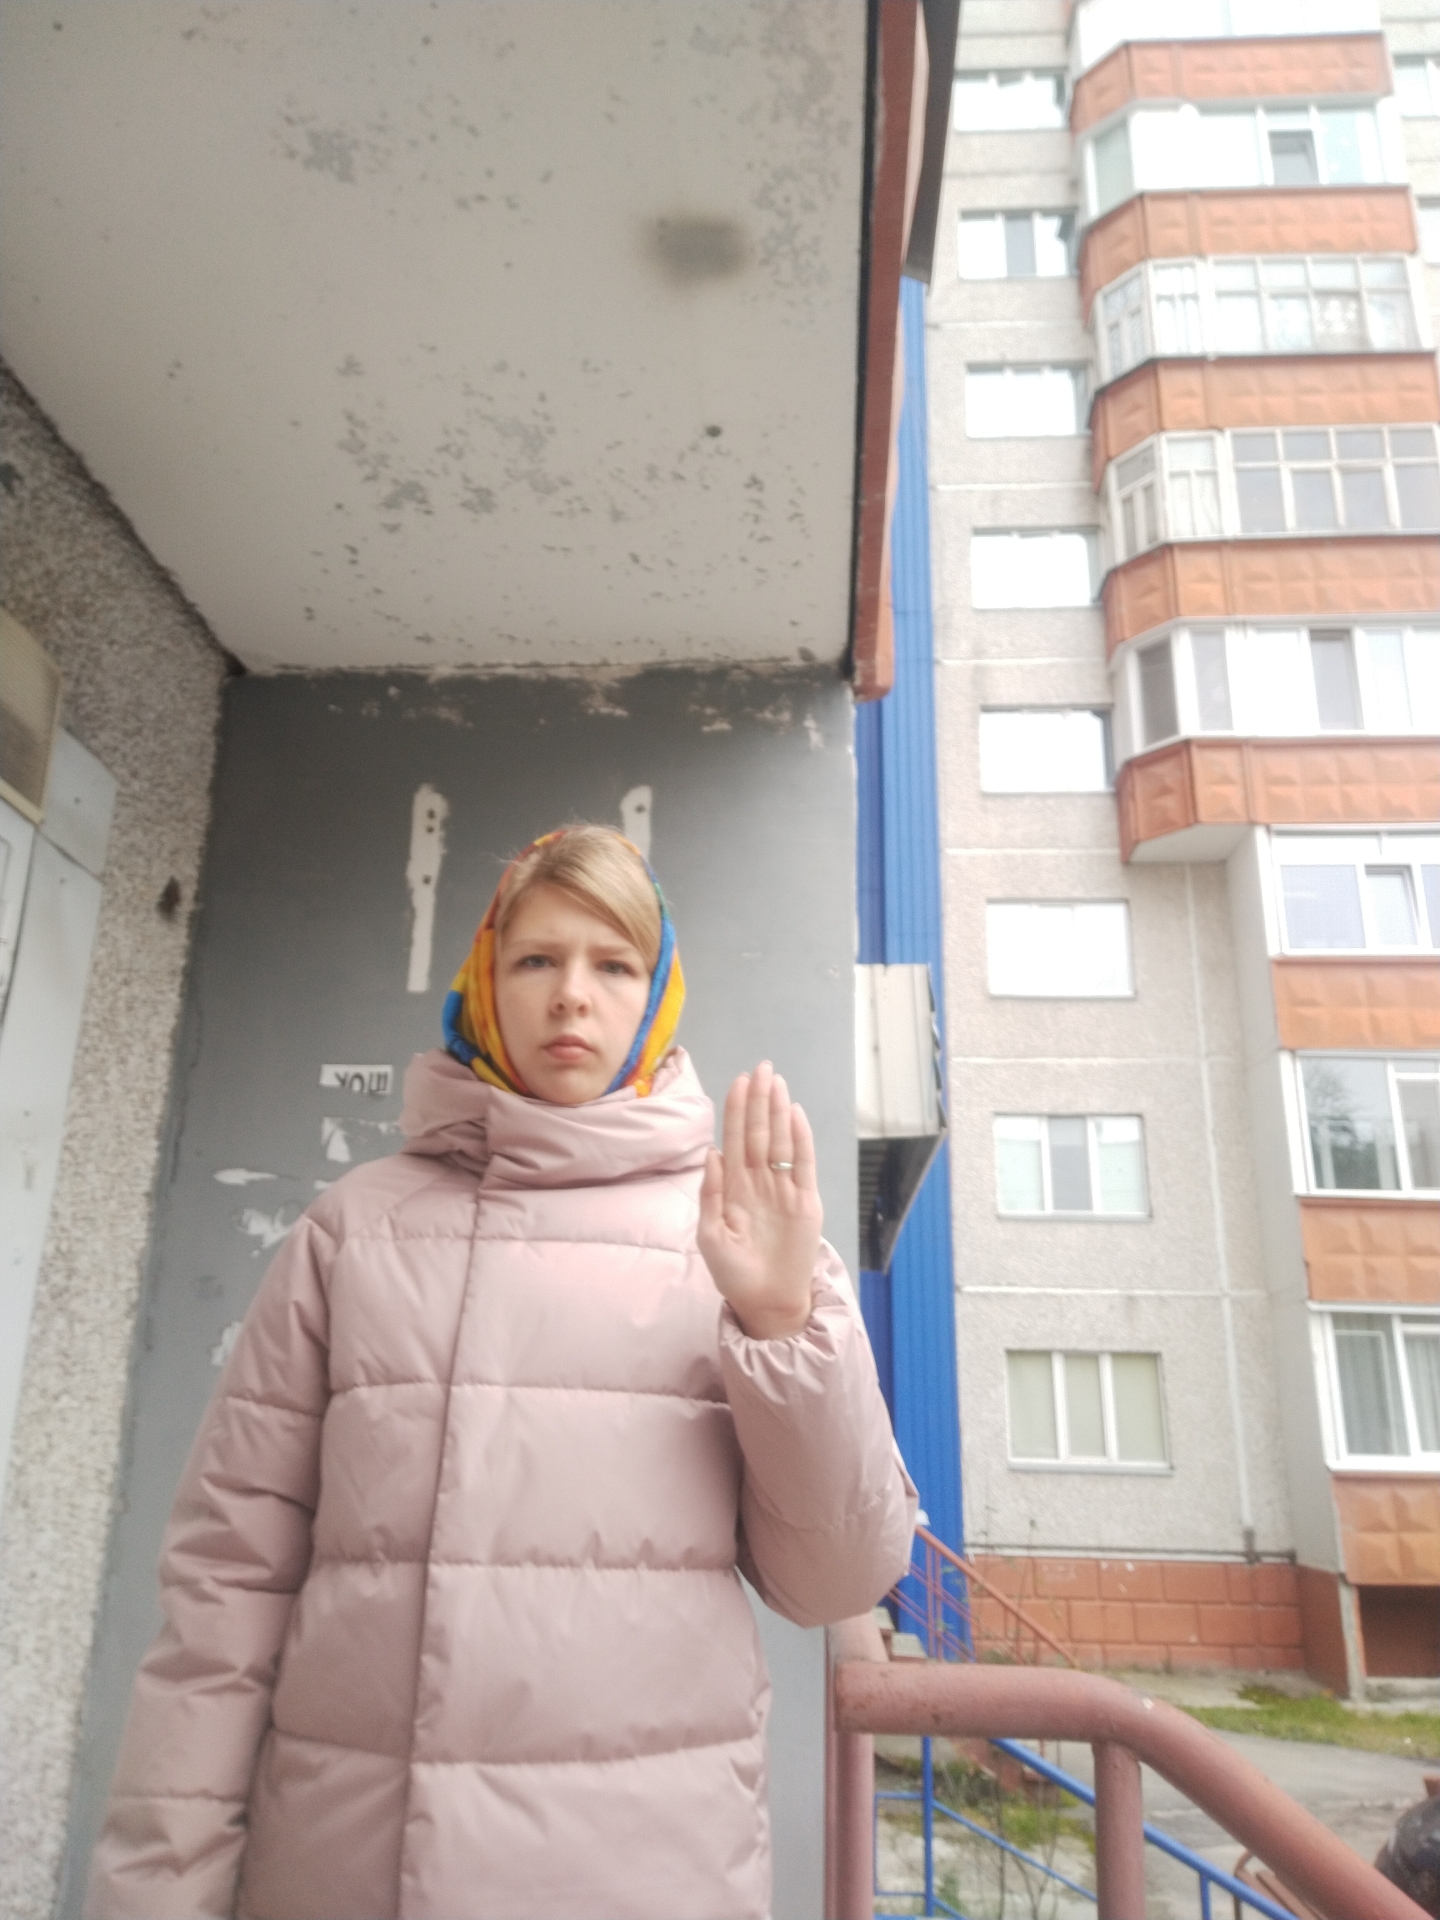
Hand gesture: stop